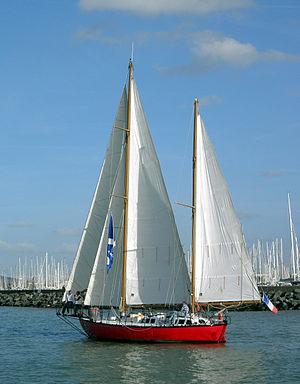
Le Joshua est un ketch en acier de Bernard Moitessier construit en 1962 au chantier Meta, sur l'ancien site localisé à Chauffailles, avec lequel il participe au Golden Globe Challenge.
Bernard Georges Moitessier, né le 10 avril 1925 à Hanoï et mort le 16 juin 1994 à Vanves, est un navigateur et écrivain français, auteur de plusieurs livres relatant ses voyages.
La Longue Route de Bernard Moitessier est le récit autobiographique de son périple pendant la première course autour du monde en solitaire du Golden Globe, en 1968. C'est son troisième livre, après Vagabond des Mers du Sud et Cap Horn à la voile.
Jean Knocker, né en 1901 à Enghien et mort en 1997, est un architecte naval français.